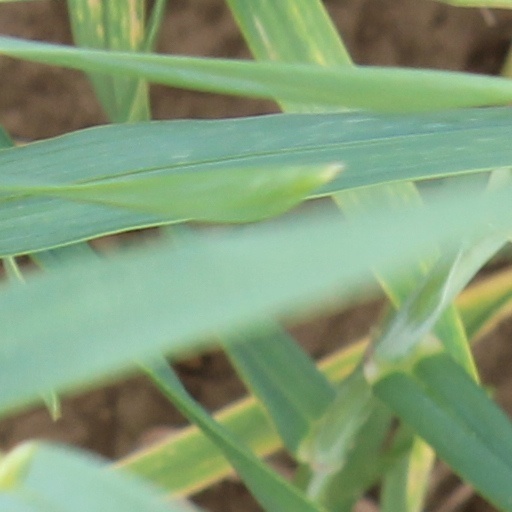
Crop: wheat